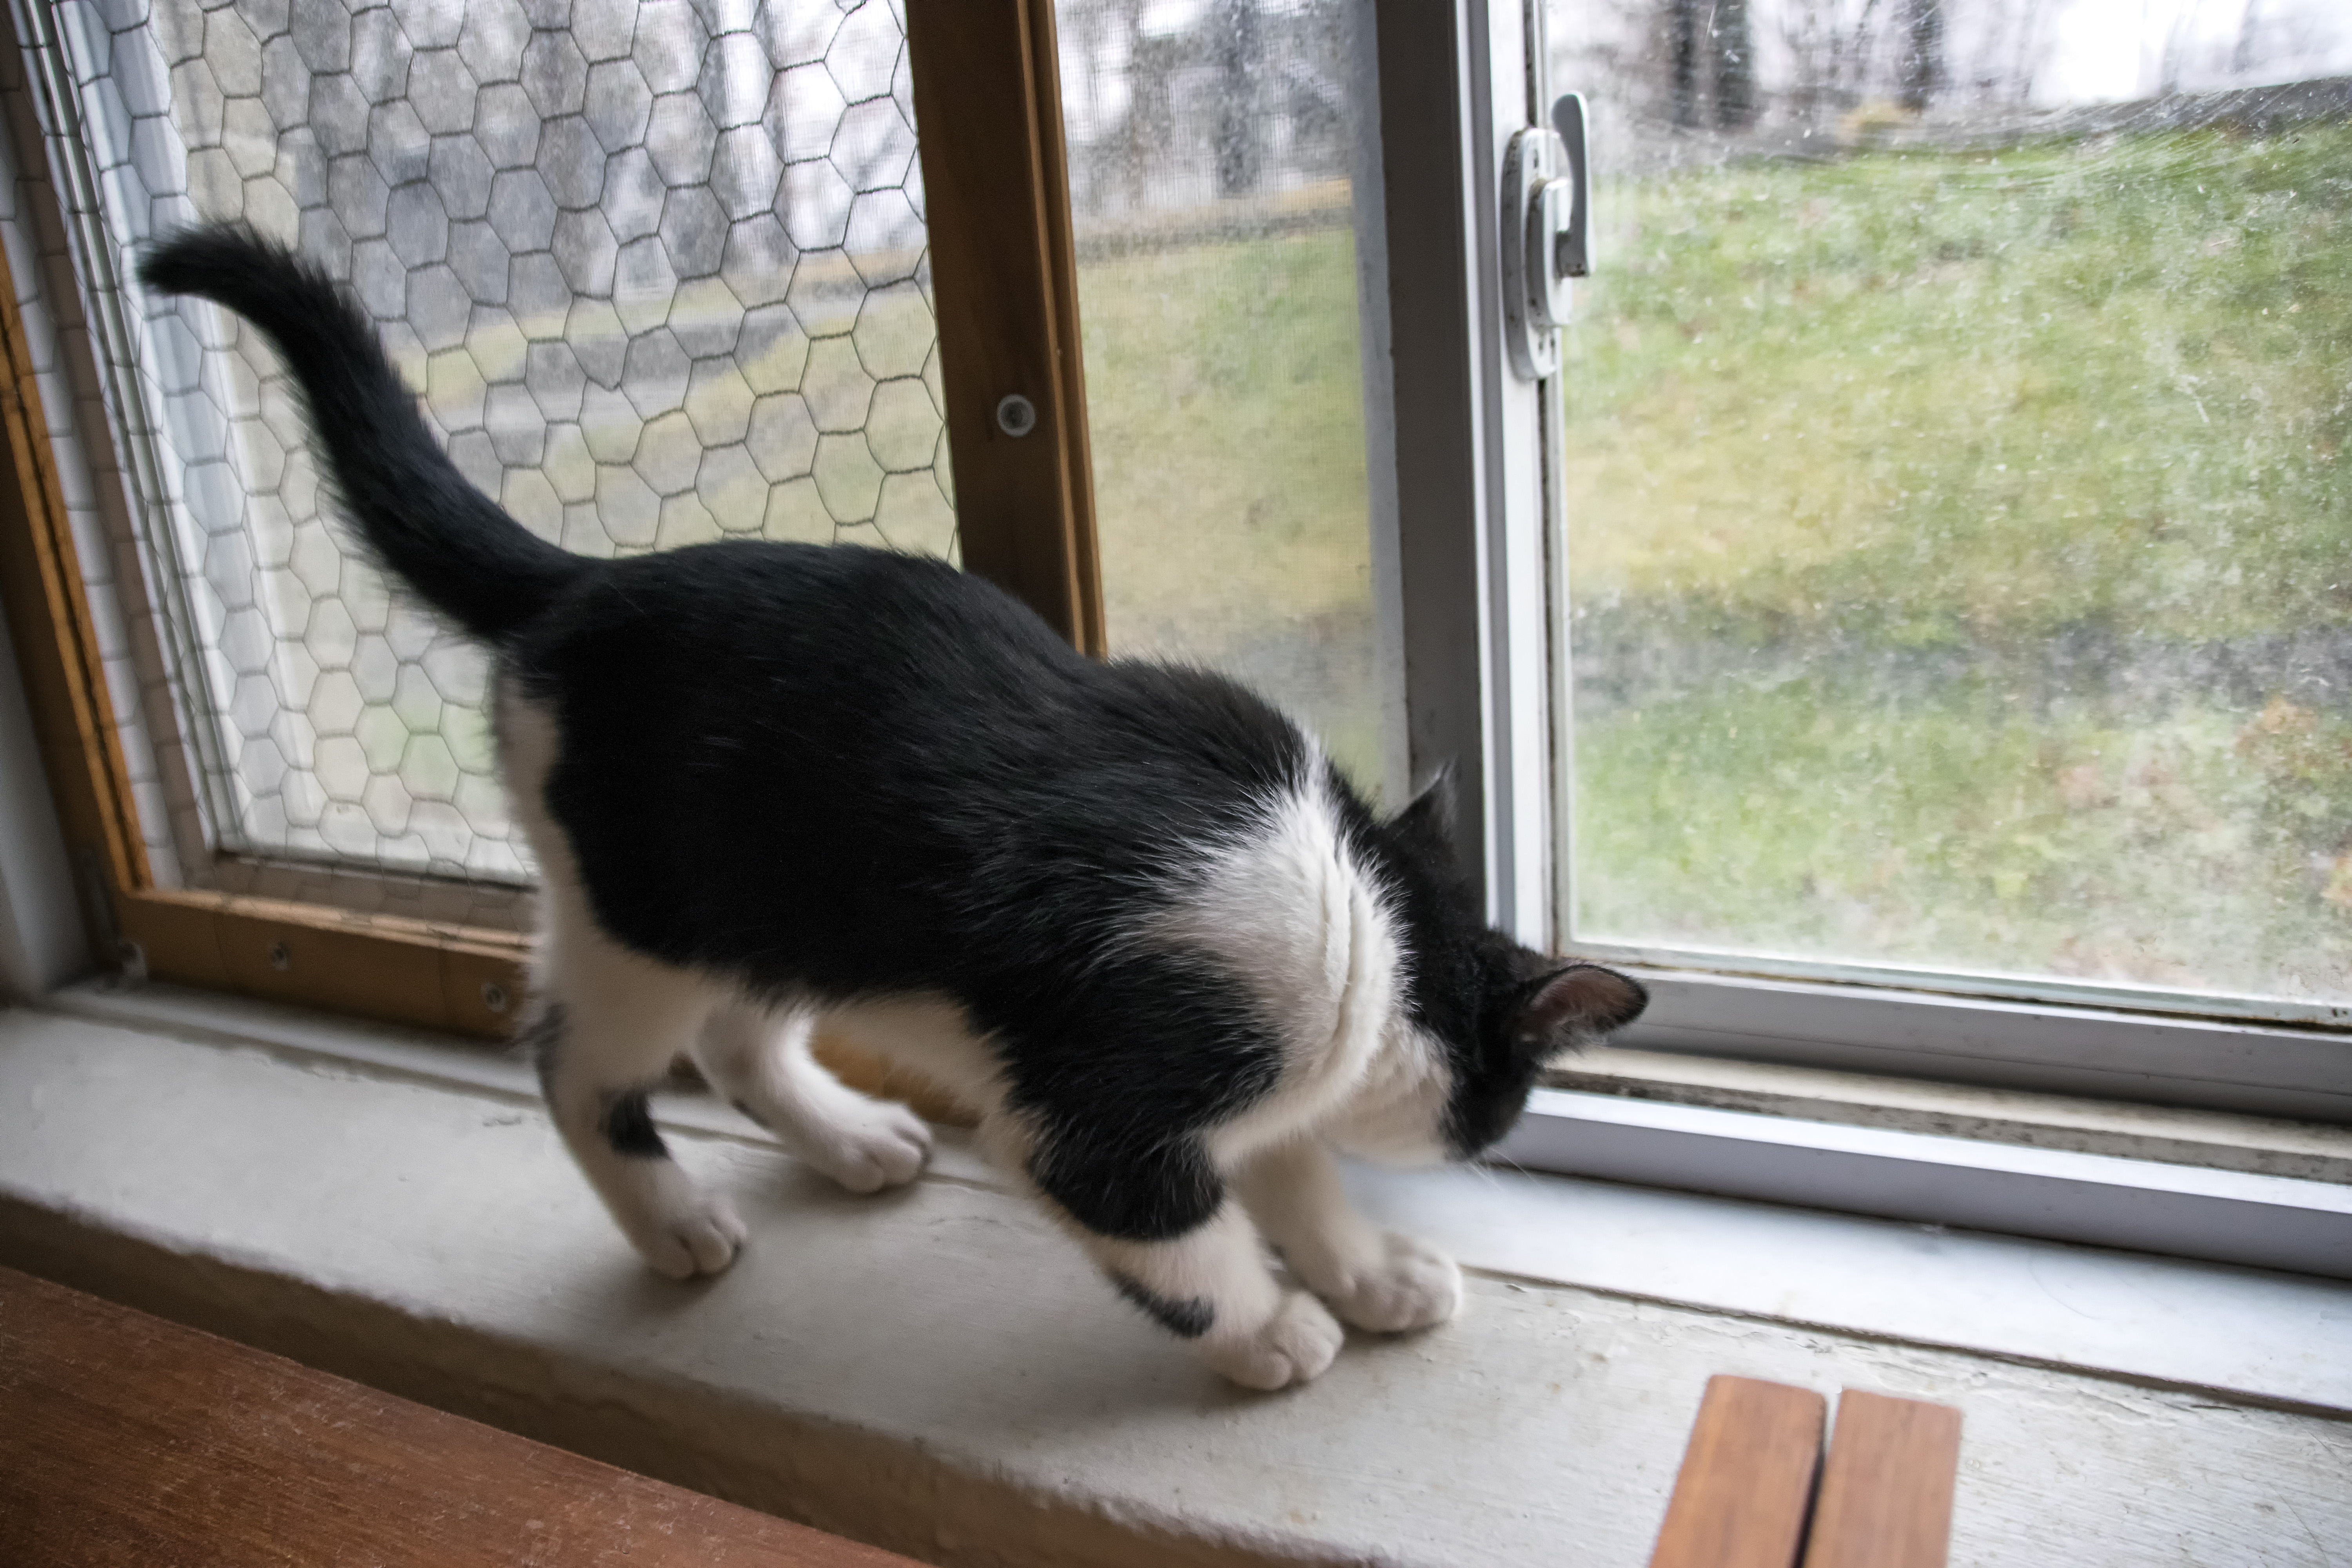
dog, cat, mammal, canada, vertebrate, chat, quebec, sherbrooke, dog like mammal, dog breed group